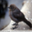
Label: bird